James Parr (politician)

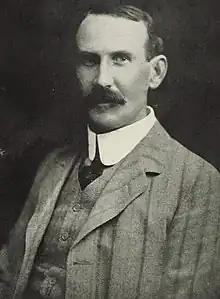
Parr in 1911

Sir Christopher James Parr (18 May 1869 – 2 May 1941) was a New Zealand lawyer and politician of the Reform Party. He was Mayor of Auckland, a Member of Parliament representing the Eden electorate, a Minister in the Reform Government, High Commissioner in London and a Member of the New Zealand Legislative Council.